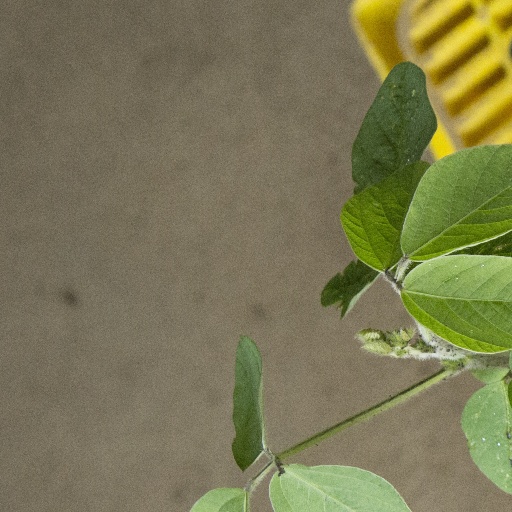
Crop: soybean